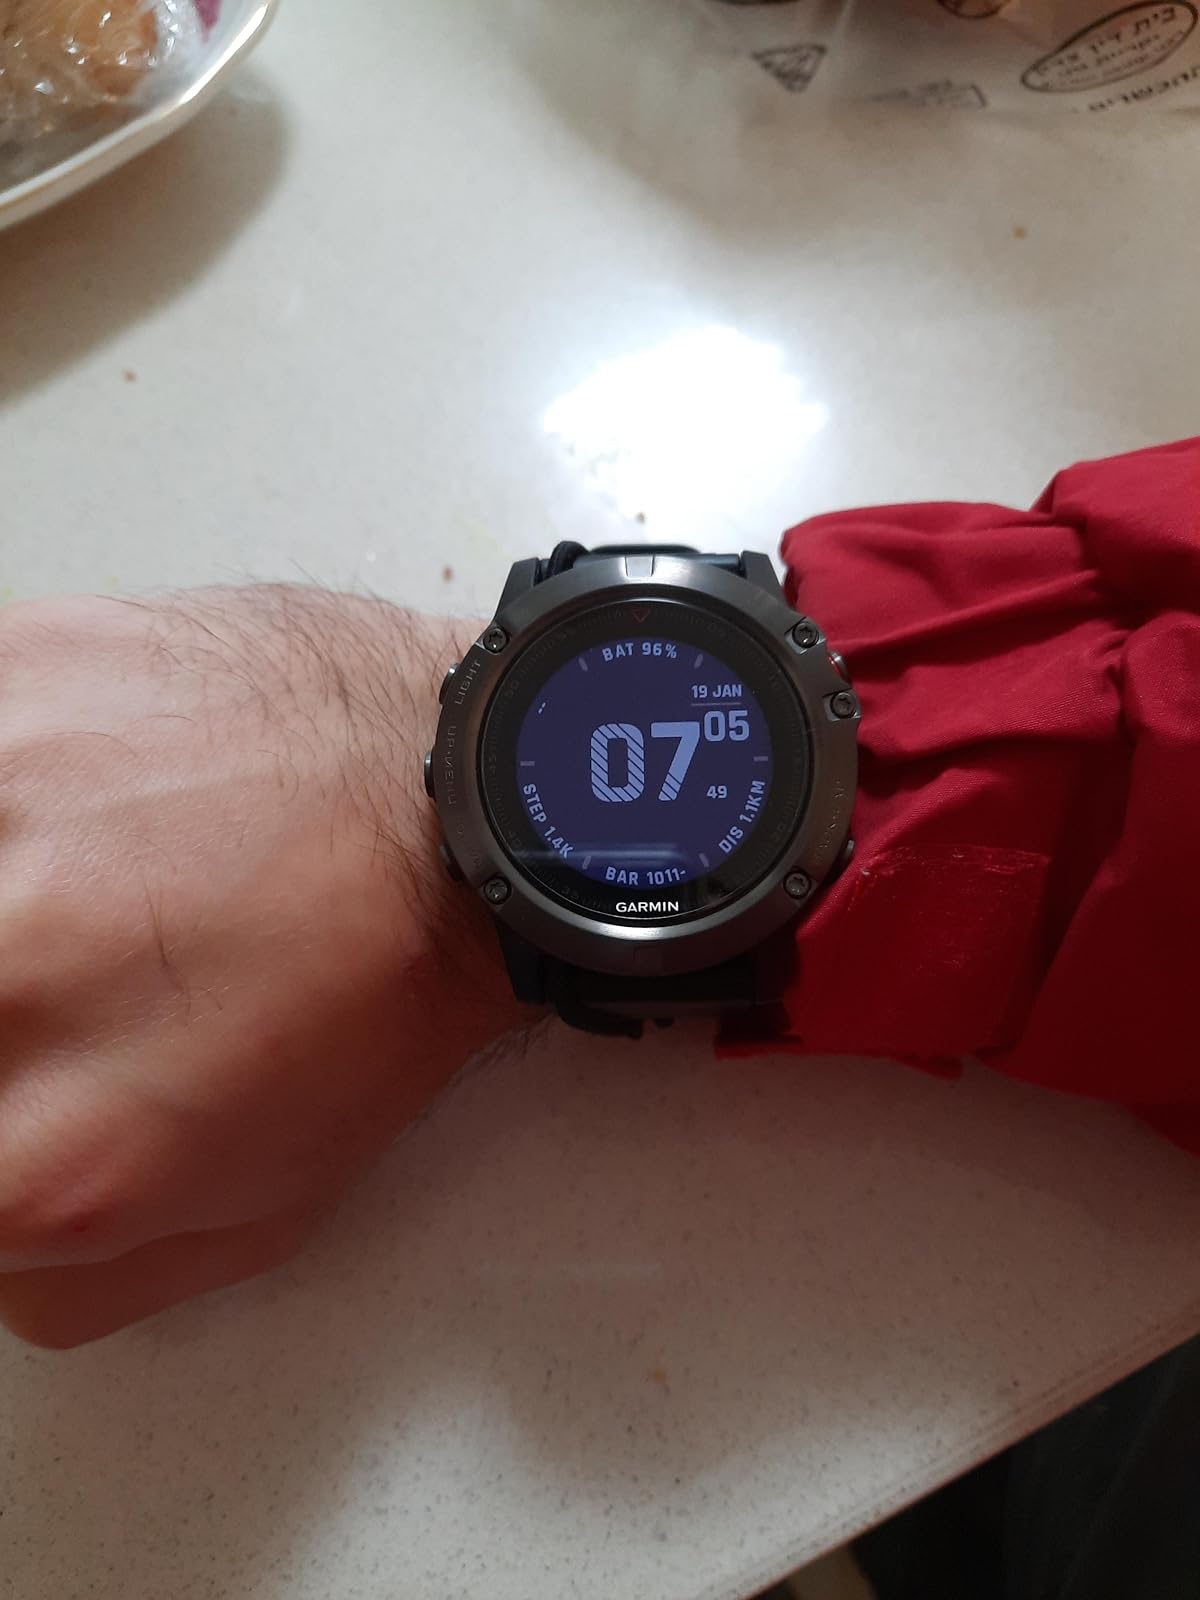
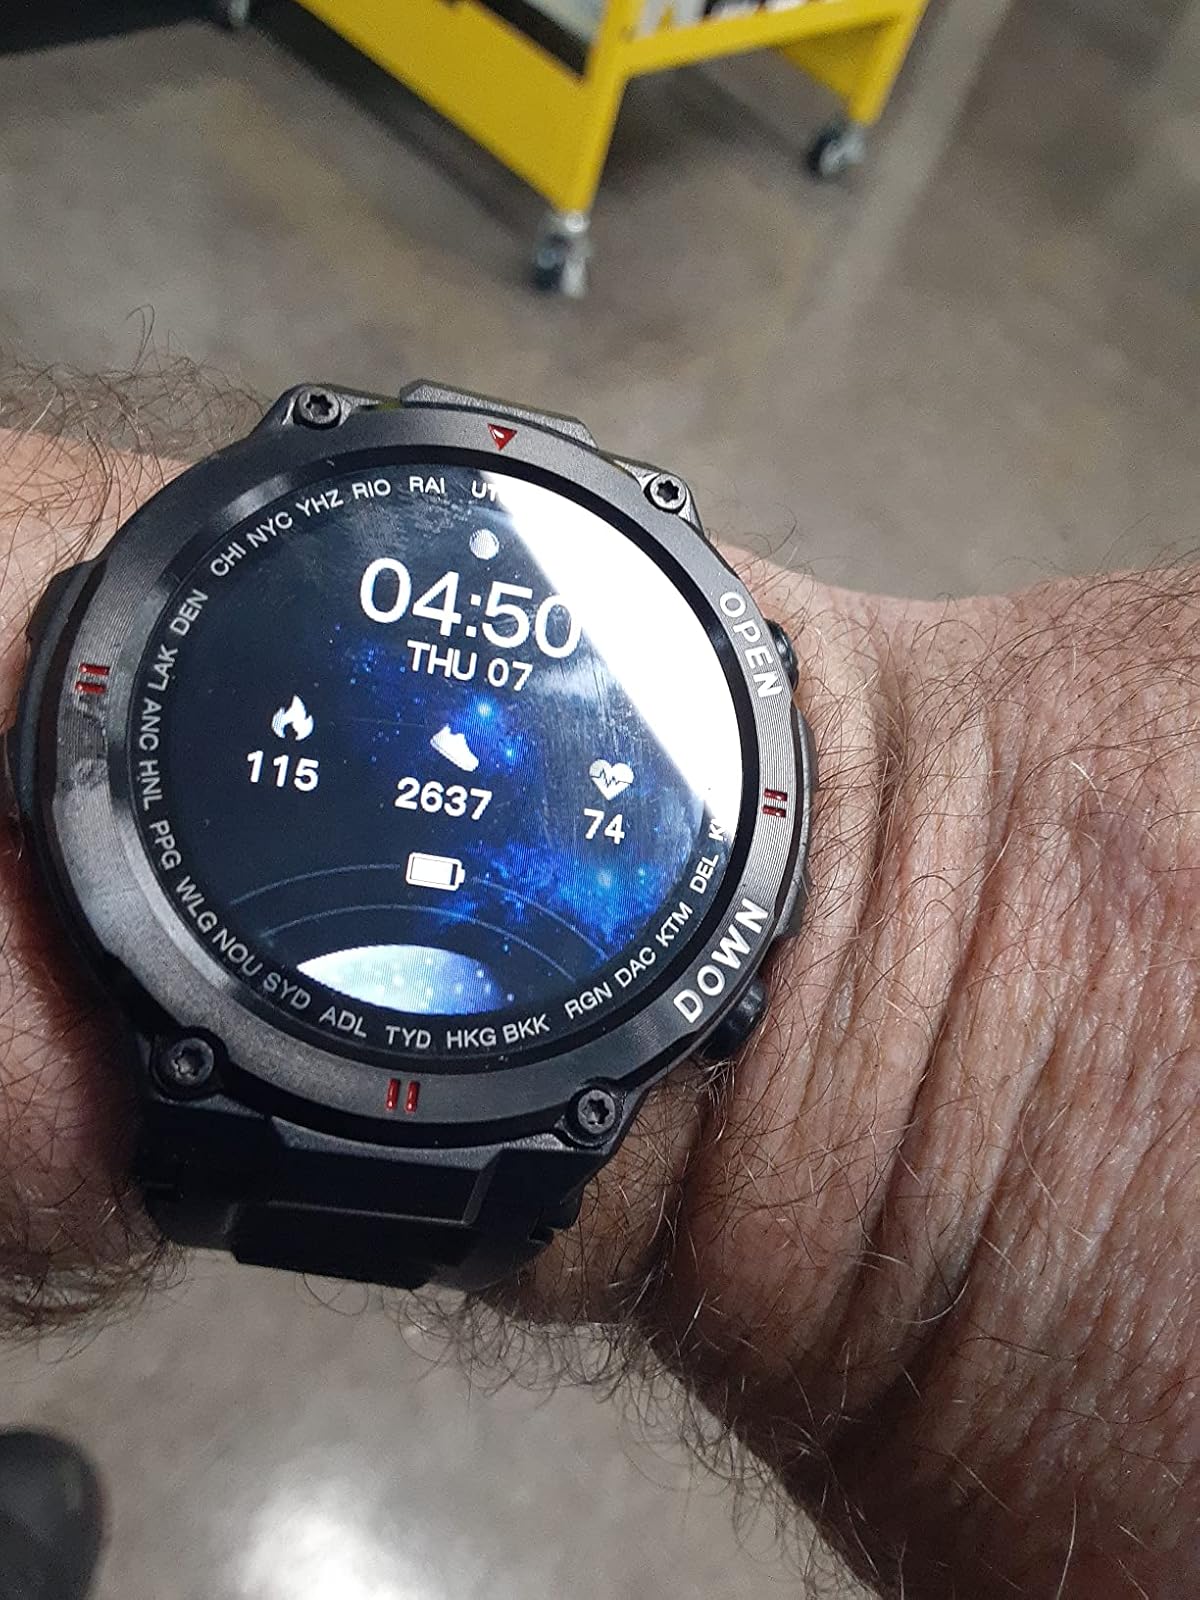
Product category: smartwatch
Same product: no